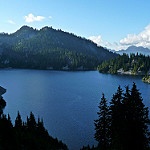
Scene: Outdoor